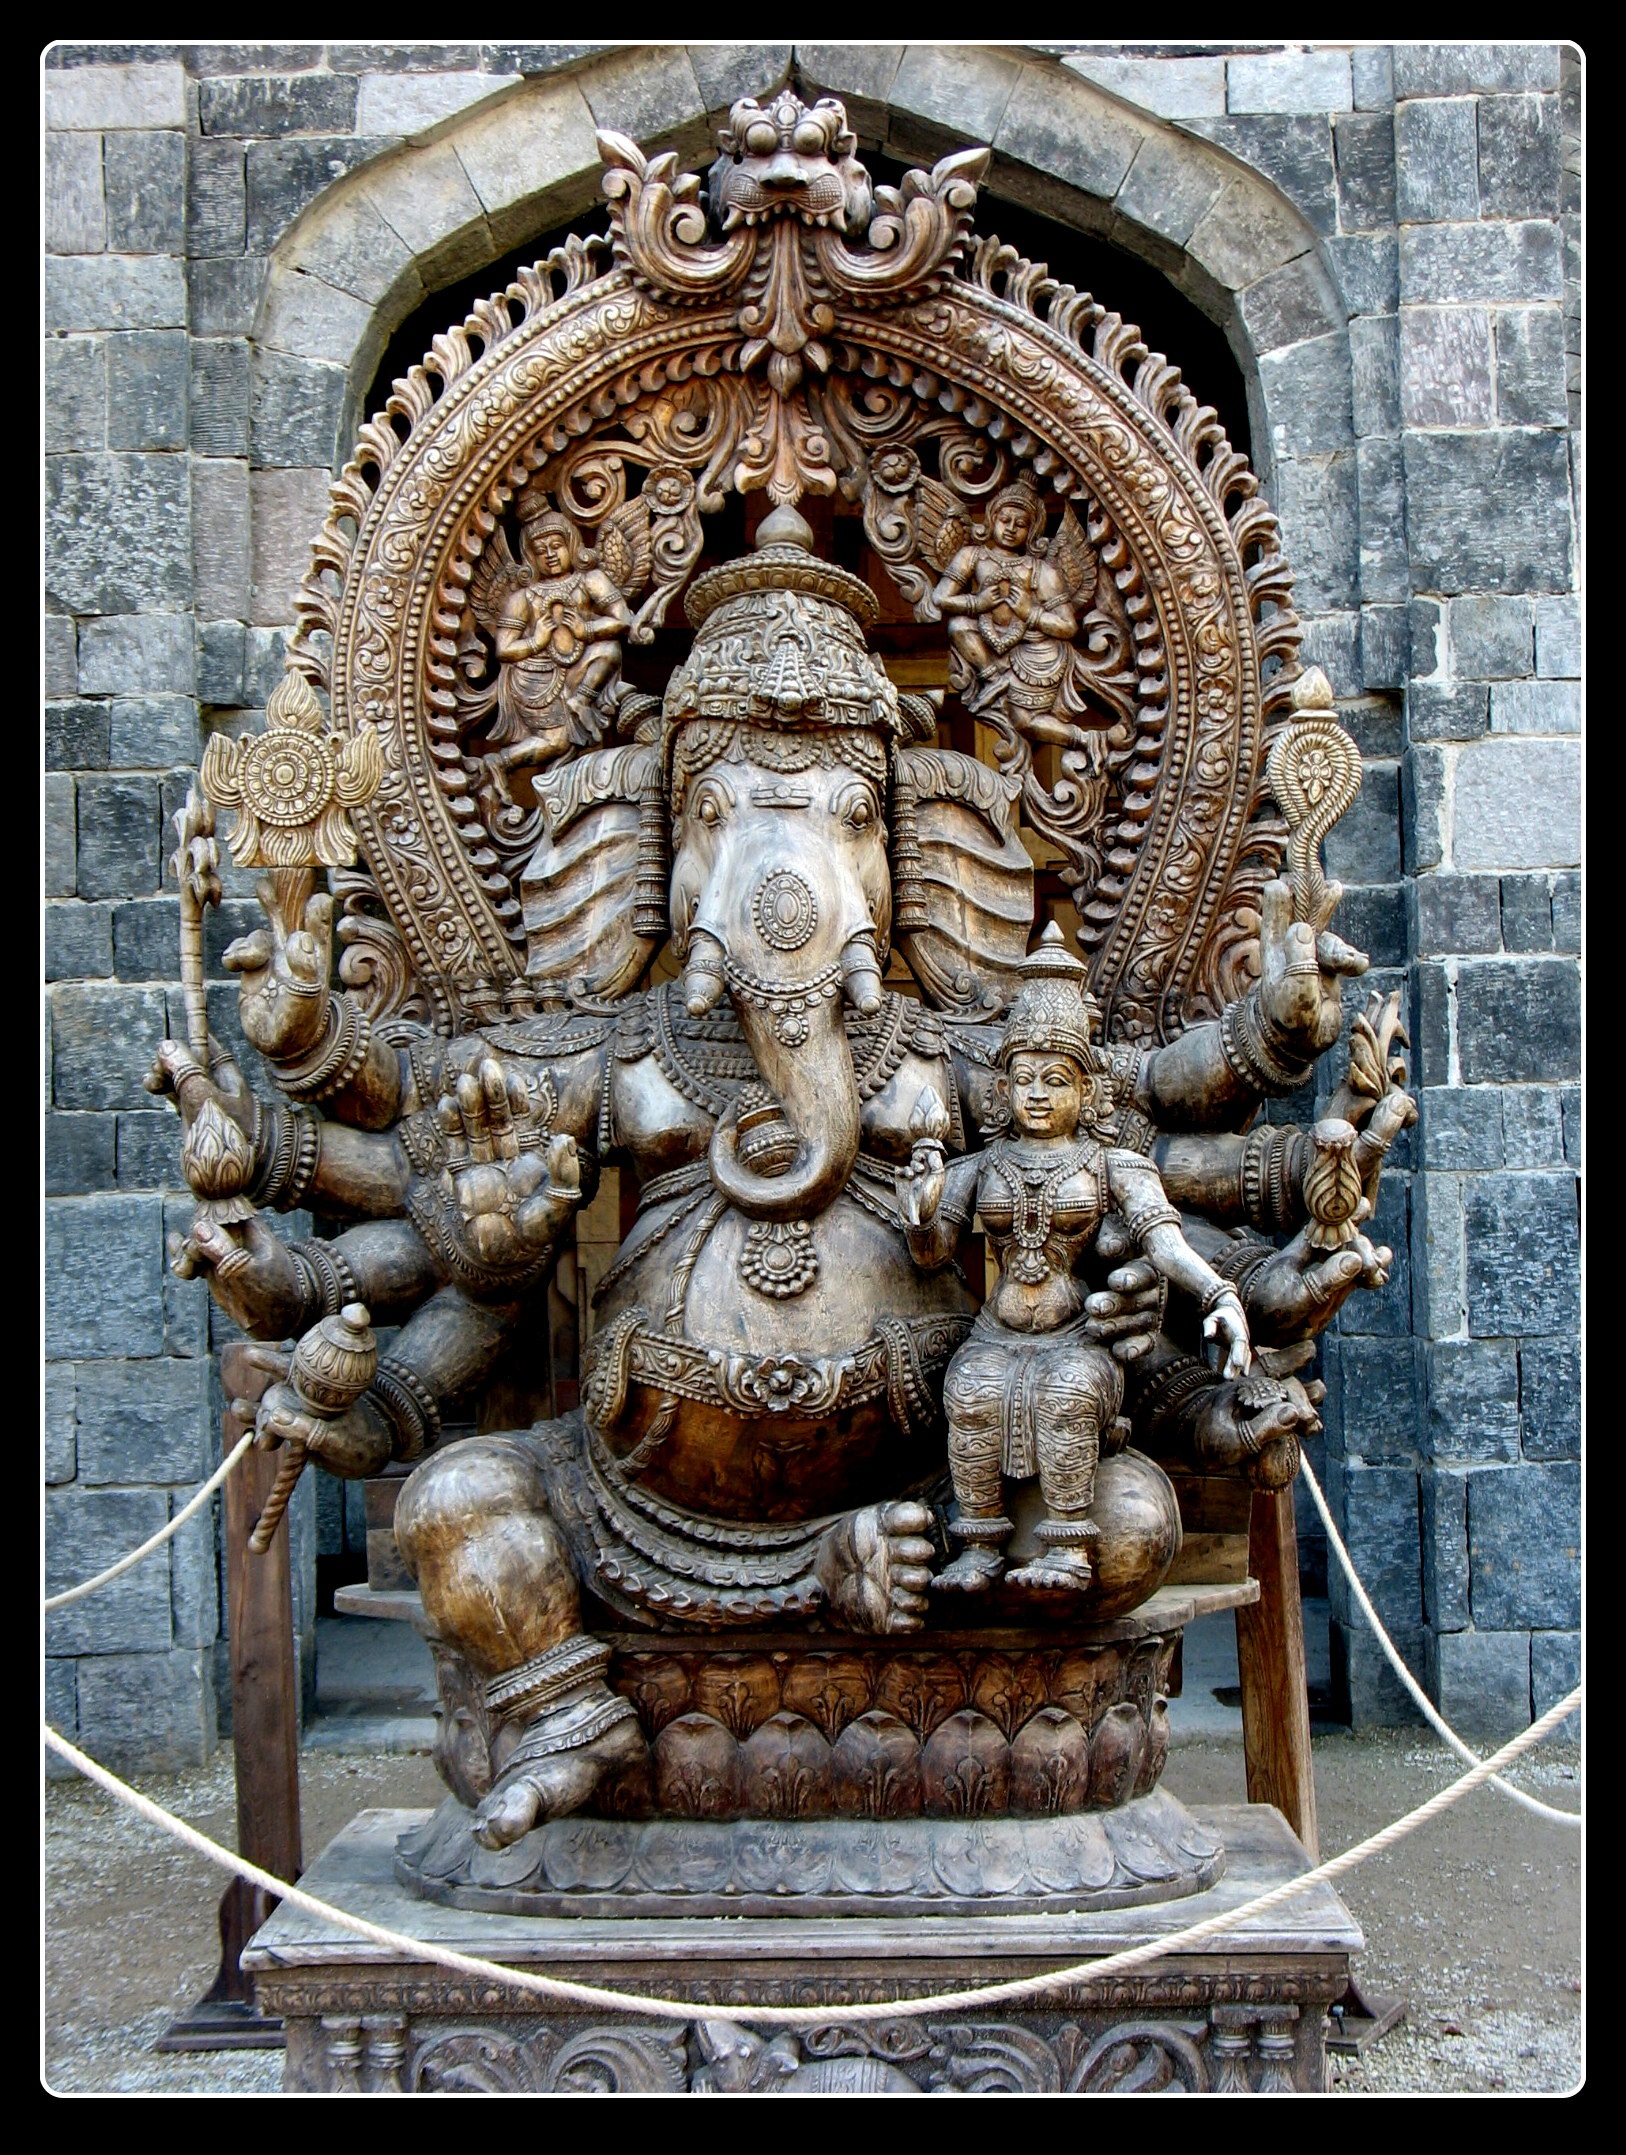
monument, statue, africa, buddhism, religion, elephant, sculpture, art, temple, carving, relief, mythology, ganesh, archaeological site, stone carving, ancient history